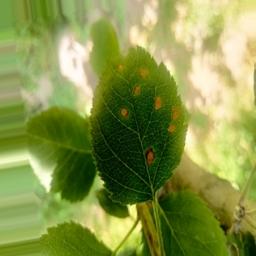
Label: Alternaria